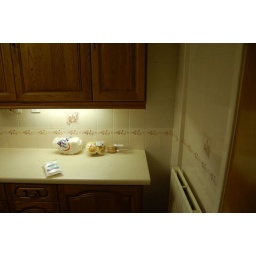
The kitchen and utility room of our house are being redecorated over the next 4 days.